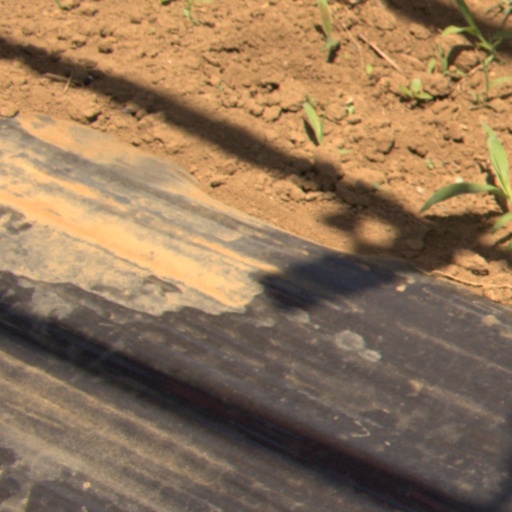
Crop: Jerusalem artichoke